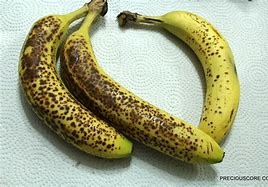
Label: banana